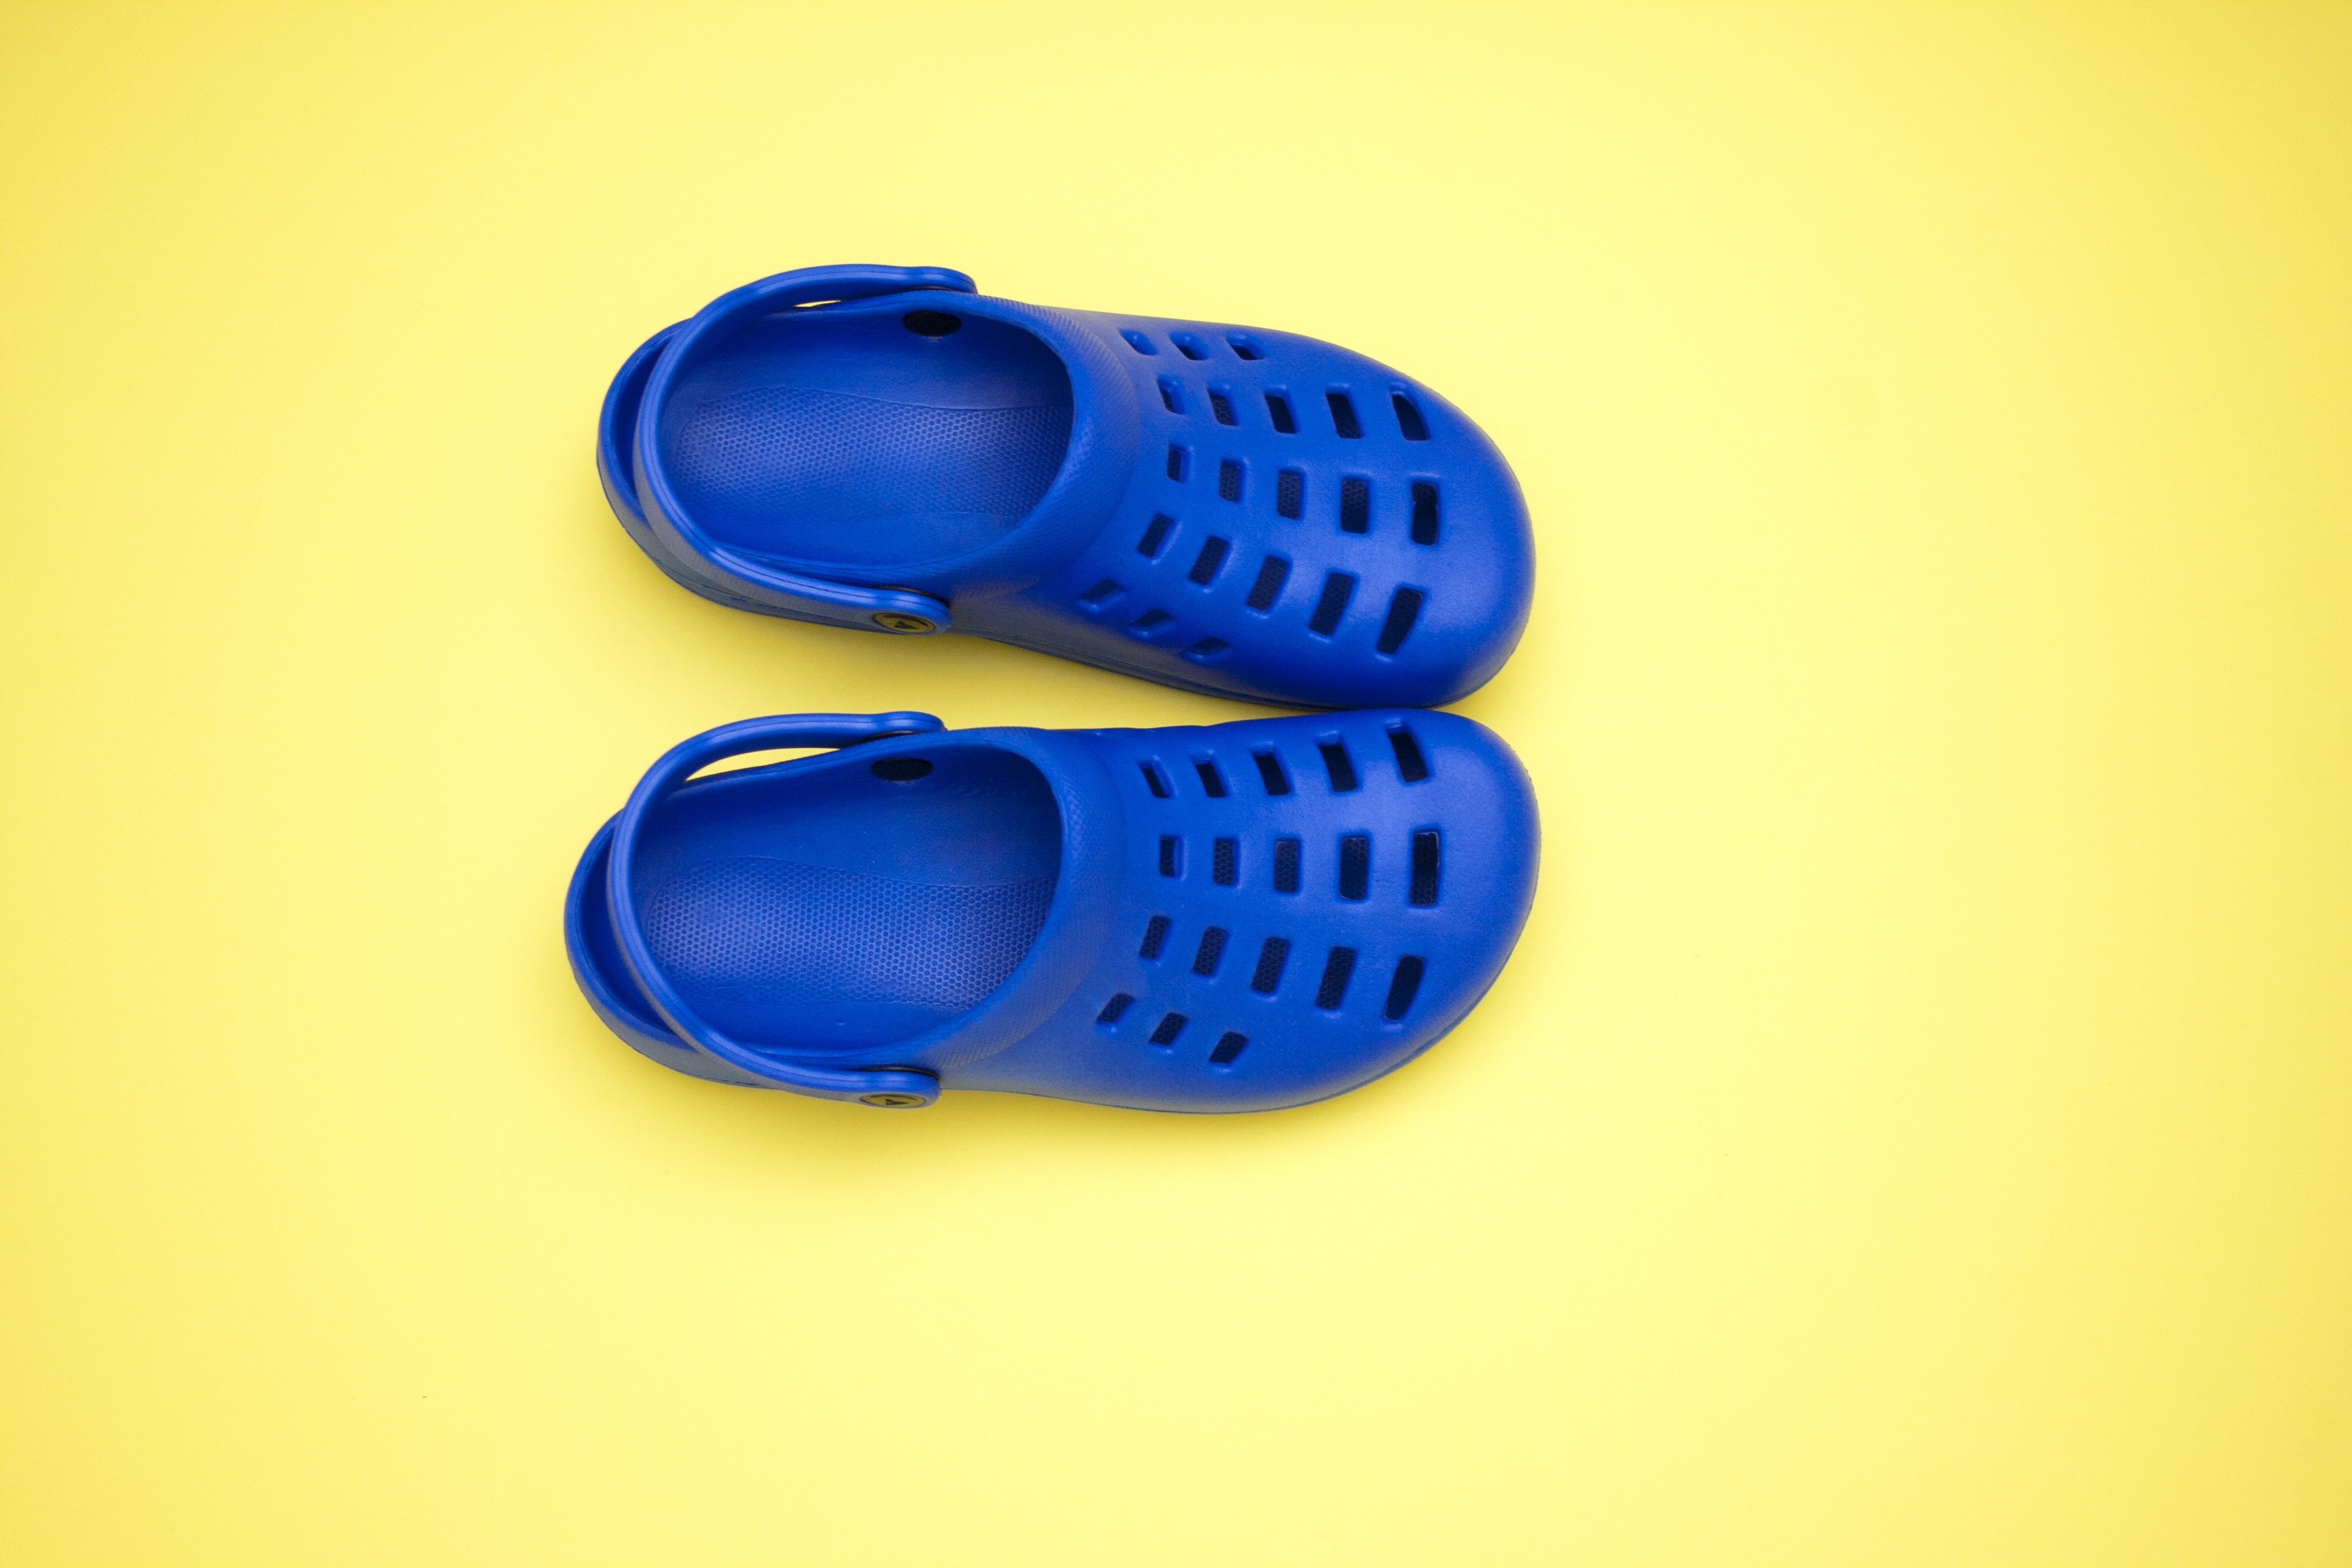
shoe, fashion, blue, yellow, product, shoes, sandals, sneakers, footwear, pair, crocs, casual, rubber, outdoor shoe